Operation Alberich

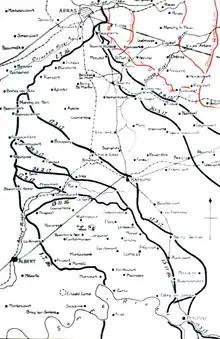

From 11 January to 13 March 1917, the British Fifth Army attacked the German 1st Army positions in the Ancre river valley, on the northern flank of the Somme battlefield of 1916. The Action of Miraumont (17–18 February), Capture of the Thilloys (25 February – 2 March) and the Capture of Irles (10 March) took place before the main German withdrawal began. British attacks had taken place against exhausted German troops holding poor defensive positions left over from the fighting in 1916; some German troops had low morale and showed an unusual willingness to surrender. British attacks in the action of Miraumont and anticipation of further attacks led Rupprecht on 18 March to order a withdrawal.